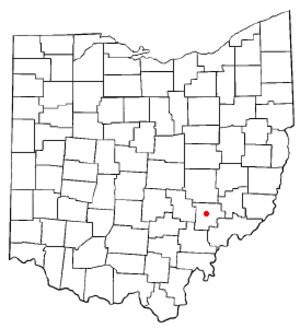
McConnelsville est le siège du comté de Morgan, situé dans l'État de l'Ohio, aux États-Unis.